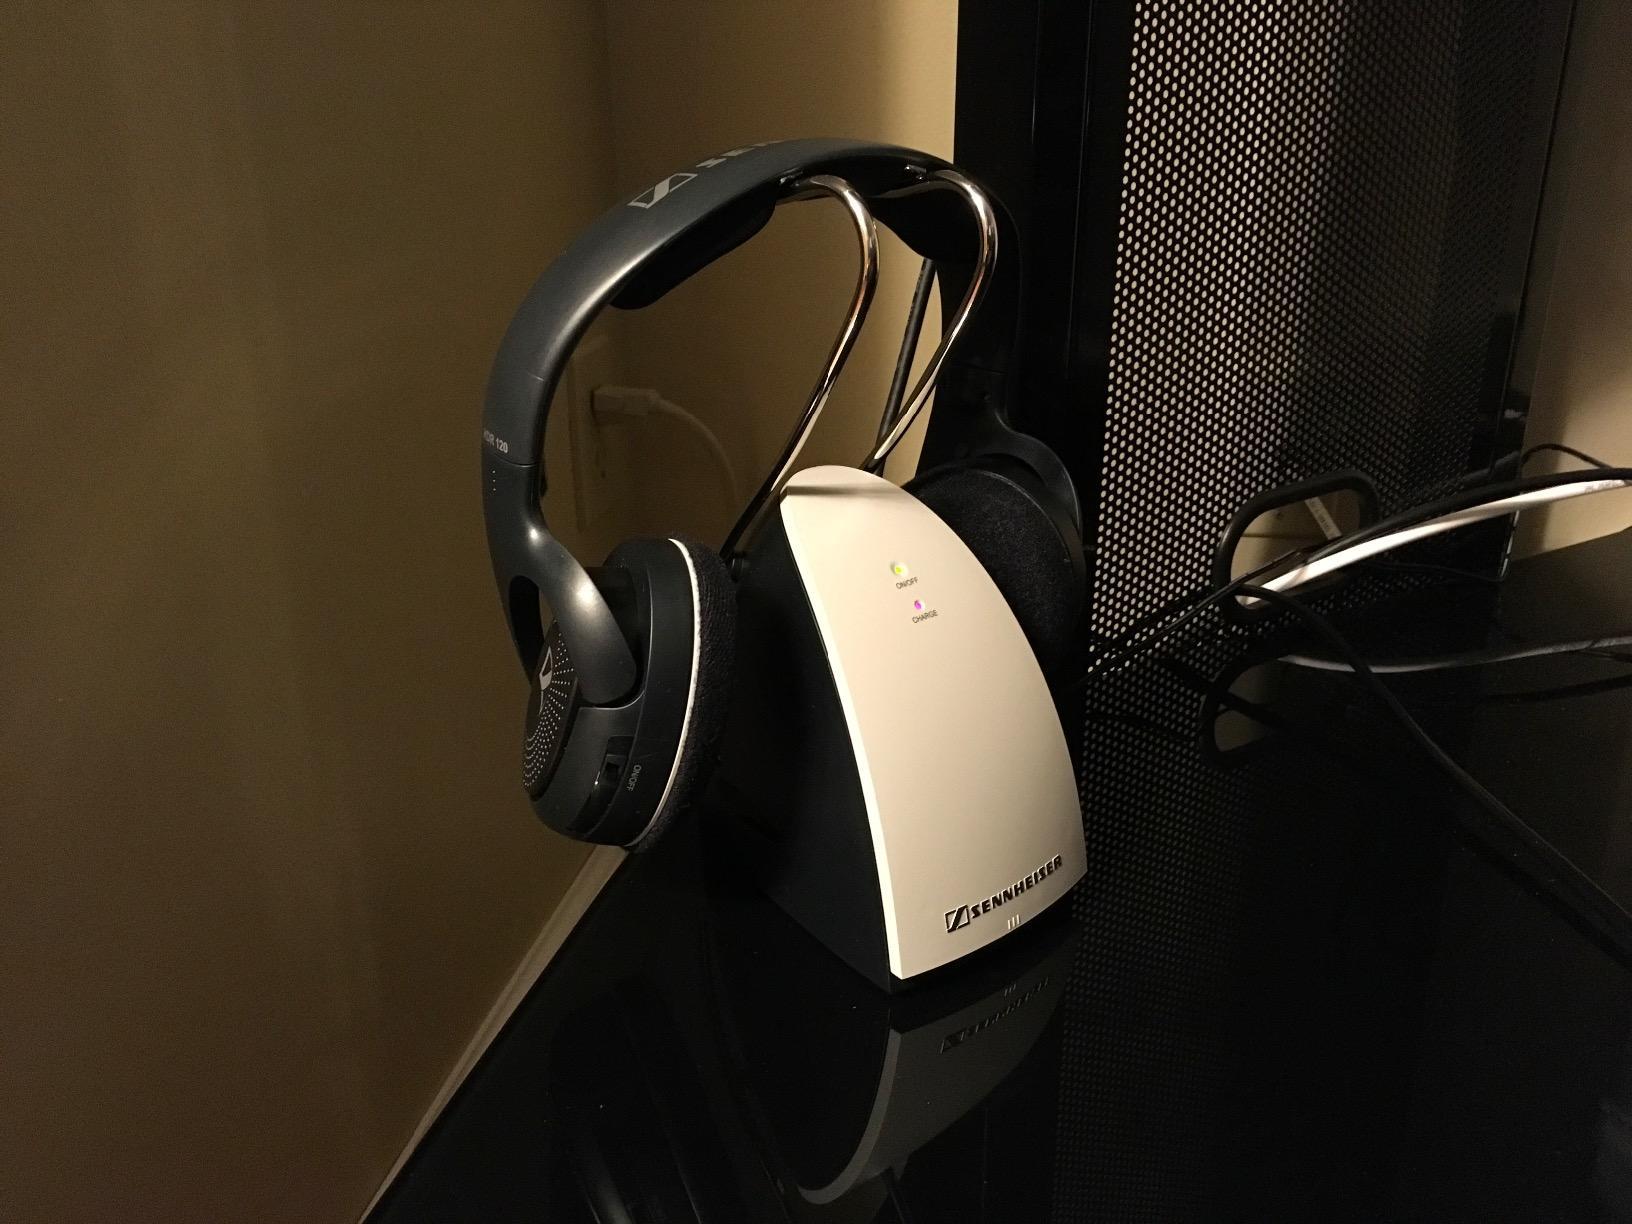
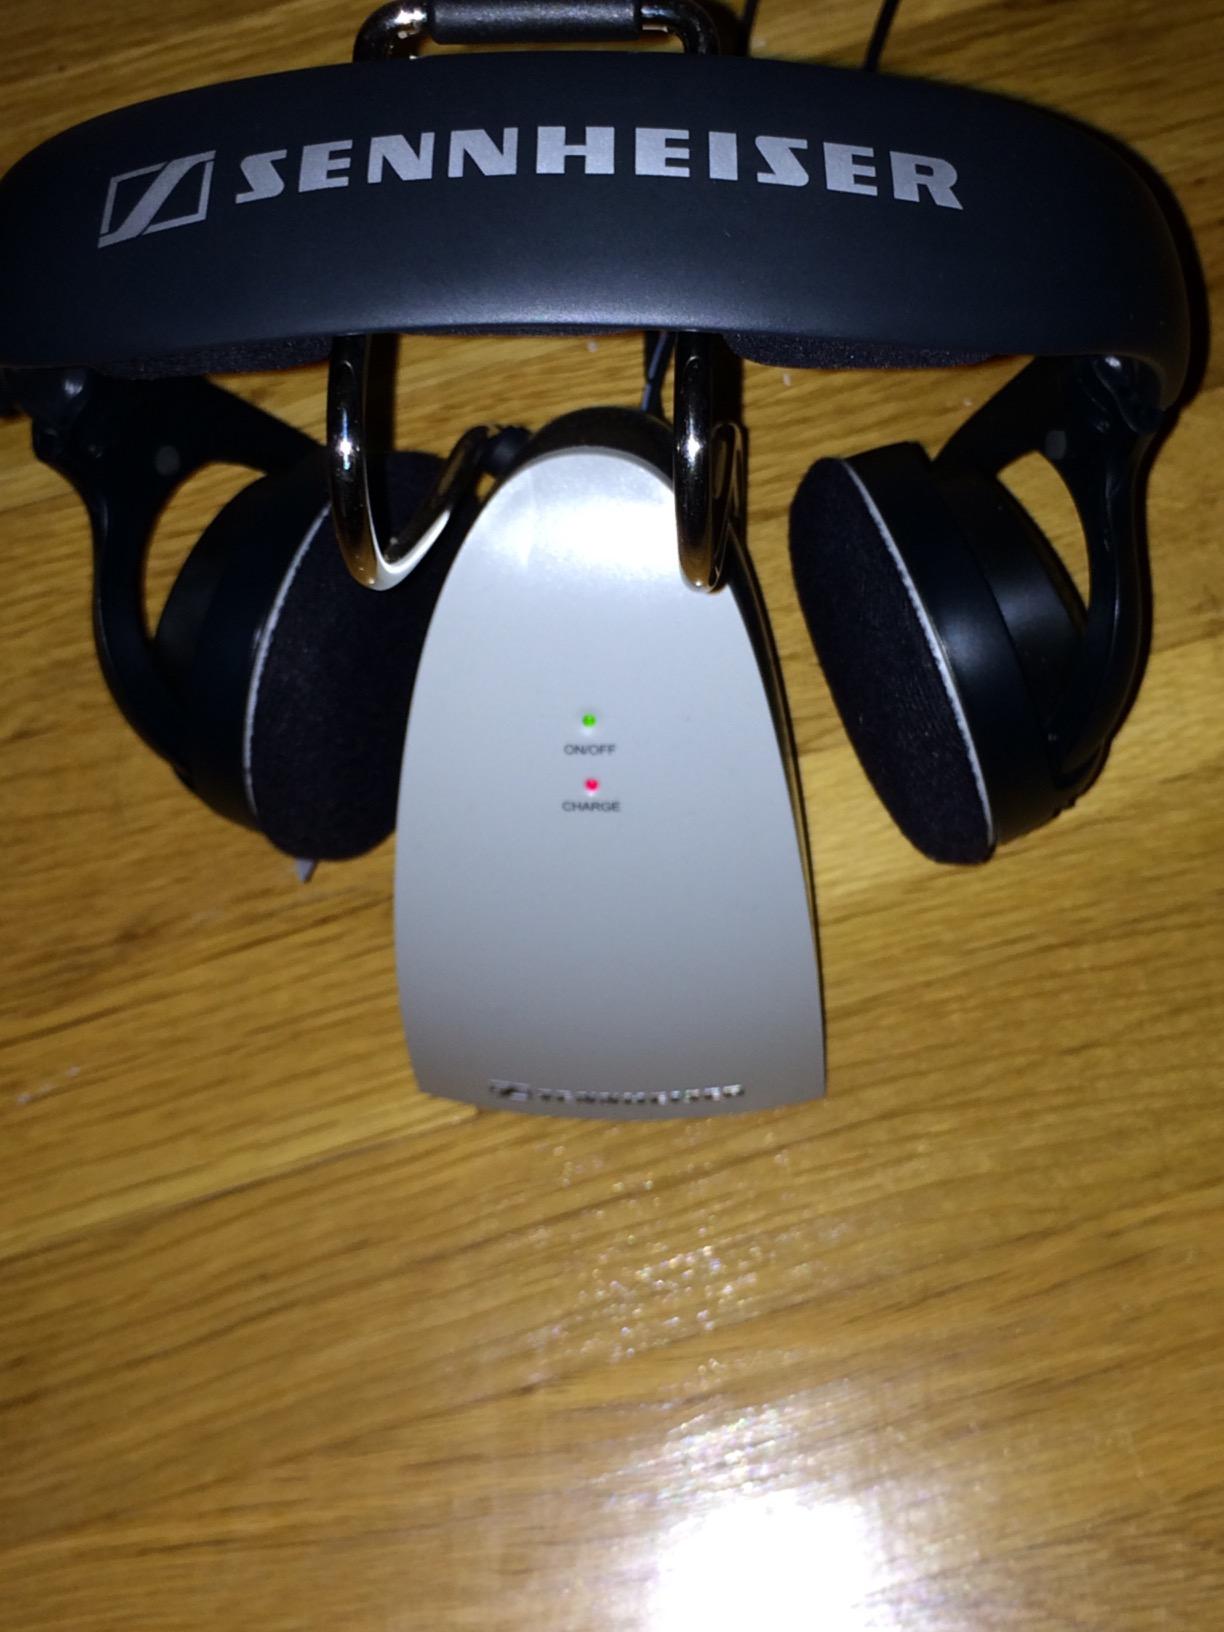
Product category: headphones
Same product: yes